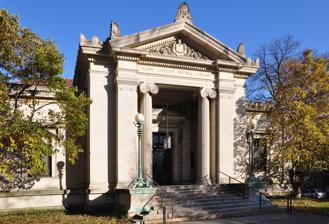
Building: John Carter Brown Library
Country: United States of America
Year built: 1904
Research library at Brown University John Carter Brown Library John Carter Brown Library 41°49′34″N 71°24′12″W / 41.8262°N 71.4032°W / 41.8262; -71.4032 Location Brown University , Providence, RI , United States Type Research library Scope History , Humanities Established 1846 ; 179 years ago ( 1846 ) Other information Website www .jcblibrary .org The John Carter Brown Library is an independently funded research library of history and the humanities on the campus of Brown University in Providence, Rhode Island . The library's rare book, manuscript, and map collections encompass a variety of topics related to the history of European exploration and colonization of the New World until circa 1825. The library was the first independent private library placed within the context of a university campus in the United States. History Illustration from the JCB's copy of the Tovar Codex, depicting a rite from the Aztec festival of Tlacaxipehualiztli The John Carter Brown Library began as the private collection of John Carter Brown . Beginning in 1845, Brown began traveling throughout Europe in search of books and materials related European exploration and colonization of the New World . Brown acquired a number of rare books from prominent libraries, including those of Henri Ternaux-Compans and Maximilian I of Mexico . After John Carter Brown's death, his wife Sophia Augusta Brown continued collecting with the advisement of John Russell Bartlett and Rush Hawkins . During his lifetime, John Nicholas Brown , son of John Nicholas, continued to expand the collection. Prior to his 1900 death, the collection was kept in a special fireproof library within the Brown family residence. In accordance with his will, the trustees of Brown's estate established the collection, together with a building to house it, at a permanent site on the campus of Brown University. Per an agreement reached between the executors and the university, the library is owned by the University Corporation but maintains "its own separate and special housing" and is "kept separate and distinct from any other Library." The building The Library is housed in a Beaux-Arts style building on Brown's main green, designed by the architects Shepley, Rutan, and Coolidge , and completed in 1904. The building was expanded in 1990, with funds provided by New Jersey financier and philanthropist Finn M. W. Caspersen . The four-story annex, designed by the Washington, D.C., architects Hartman-Cox , was named the "Caspersen Building" in honor of Caspersen's parents. An illustration of the building published in 1902 Interior of the MacMillan Reading Room at the John Carter Brown Library The John Carter Brown Library in 2020 Scope and holdings The collection of the John Carter Brown Library consists of more than 50,000 books written about both North and South America until roughly the end of the colonial era in the Americas, as well as around 16,000 specialized reference books providing supplementary information about the Library's holdings. The Library also holds a major collection of prints, manuscripts, and maps of the New World. The collection of the John Carter Brown Library begins chronologically with fifteenth-century editions of Columbus's celebrated "letter" to the Spanish court announcing the discovery of lands to the west. The Library houses one of the largest collections of books printed in British North America before 1800, the world's most complete collection of Mexican works printed before 1600, the largest collection of printed works relating to Brazil before 1820, a collection of printed sources for the study of early Canada and the Caribbean, nearly three-quarters of all known imprints in the Native languages of North and South America from the colonial period, and the largest collection of political pamphlets produced at the time of the American revolution. The JCB's copy of the Bay Psalm Book , owned by Richard Mather , and acquired by John Carter Brown in 1881 Collection highlights include the best preserved of eleven extant copies of Bay Psalm Book , the first book printed in British North America, a Shakespeare First Folio, leaves from the Gutenberg Bible , a copy of the first Bible printed in British North America, one of four surviving copies of Benjamin Franklin 's A Dissertation on Liberty and Necessity, Pleasure and Pain , one of two copies of the hand-illustrated Tovar Codex , an important 16th-century source on Aztec culture, and a copy of Vocabulario en lengua castellana y mexicana , the first dictionary published in the New World. The Library also holds many important maps and prints relating to the New World. These maps include one of the first printed attempts to depict America in cartographic form (the so-called Stevens-Brown map, a prototype of the 1513 Ptolemy Orbis Typus); the first printed map of Hernán Cortés ’s Mexico City, built on the ruins of the Aztec capital, Tenochtitlán ; the earliest known printed plan of a European settlement in what is now the United States (a plan of Fort Caroline built by Huguenot settlers in 1565 near present-day Jacksonville, Florida ); and one of the earliest maps to show the French exploration of the Mississippi River, attributed to Louis Joliet . In 2012, a group of Brown undergraduates and scholars deciphered an encoded essay in the hand of Roger Williams , scrawled in the marginalia of a book within the Library's holdings. This essay, thought to be Williams's last, concerns a theological debate on the nature of baptism and Indian conversion. The Archive of Early American Images The Archive of Early American Images is drawn from the holdings of the John Carter Brown Library. The AEAI assists scholars in their quest for contemporary images to illustrate their research findings and to facilitate the study of historical images in their own right and in proper context. It is a unique resource for picture researchers, documentary filmmakers, and others looking for material for commercial use. Many of these American images come from books printed in the early modern period that have never been reproduced before. As of August 2014, the database—which also includes a Map Collection, Political Cartoon Collection, and John Russell Bartlett Boundary Commission Collection—had about 11,270 images and is still growing. Images in this database are accompanied by extensive bibliographical and descriptive information and come from books in most European, and some Indigenous, languages from before c. 1825. Librarians Bookplate of the "Sylvia Augusta Brown Fund" " from the John Carter Brown Library Karin Wulf is the current Beatrice and Julio Mario Santo Domingo Director and Librarian of the library. Neil Safier was the Director and Librarian of the John Carter Brown Library from 2013 until 2021. Safier was preceded by: Edward L. Widmer (2006–2012); Norman Fiering (1983–2006); Thomas R. Adams (1958–1982); Lawrence C. Wroth (1924–1957); Worthington C. Ford (1917–1922); Champlin Burrage (1916); George Parker Winship (1895–1915). See also American Friends of the Hakluyt Society List of libraries in Rhode Island References ^ Mitgang, Herbert (1988-02-15). "I.B.M. Exhibit Honors Columbus Anniversary" . The New York Times . ISSN 0362-4331 . ^ a b "John Carter Brown Library // Guide to Providence Architecture" . guide.ppsri.org . ^ McGill, Douglas C. (1988-02-19). "Art People" . The New York Times . ISSN 0362-4331 . ^ Stockbridge, J. C. (August 23, 1877). "The John Carter Brown Library". New England Journal of Education . 6 (7): 74. JSTOR 44744778 . ^ a b Mitchell, Martha. "John Carter Brown Library" in Encyclopedia Brunoniana (Providence, Rhode Island: Brown University Library, 1993) ^ Carlton, W. N. C. (1914). "The John Carter Brown Library: A History by George" . The Papers of the Bibliographical Society of America . 8 (3/4): 135– 39. doi : 10.1086/pbsa.8.3_4.24292230 . JSTOR 24292230 . ^ Stam, David H. (2001). International Dictionary of Library Histories . Taylor & Francis. ISBN 9781579582449 . ^ Casper, Scott E.; Groves, Jeffrey D.; Nissenbaum, Stephen W.; Winship, Michael (2009-09-15). A History of the Book in America: Volume 3: The Industrial Book, 1840-1880 . Univ of North Carolina Press. ISBN 9780807868034 . ^ Stam, David H. (2016-01-08). International Dictionary of Library Histories . Routledge. ISBN 9781136777851 . ^ Brown, Sylvia (2017-05-08). Grappling with Legacy: Rhode Island'S Brown Family and the American Philanthropic Impulse . Archway Publishing. ISBN 978-1-4808-4418-6 . ^ Brown University. The Dedication of the Caspersen Building September the Seventeenth A. D. MDCCCCXCI (Providence, Rhode Island: John Carter Brown Library, 1992). ^ Shurtleff, Nath. B., and Bradford F. Swan. "Some Thoughts on the Bay Psalm Book of 1640: With a Census of Copies." The Yale University Library Gazette 22, no. 3 (1948): 51–76. JSTOR 40857360 . ^ Franklin, Benjamin (2003). The Autobiography of Benjamin Franklin . Yale University Press. ISBN 9780300098587 . ^ Diel, Lori Boornazian (2018-12-12). The Codex Mexicanus: A Guide to Life in Late Sixteenth-Century New Spain . University of Texas Press. ISBN 9781477316757 . ^ Myers, Kathleen Ann (2015-10-15). In the Shadow of Cortés: Conversations Along the Route of Conquest . University of Arizona Press. ISBN 9780816532308 . ^ Powers, Martine (4 December 2012). "Brown students decode Roger Williams's shorthand" . The Boston Globe . ^ Fisher, Linford D.; Lemons, J. Stanley; Mason-Brown, Lucas (2014). Decoding Roger Williams: The Lost Essay of Rhode Island's Founding Father . Baylor University Press. ISBN 9781481301046 . ^ Chaput, Erik J. "Book review: Beyond a doubt, it's Roger Williams' writing" . providencejournal.com . ^ "Dr. Lawrence C. Wroth, Editor And Brown U. Librarian, Dies" . The New York Times . 1970-12-26. ISSN 0362-4331 . Lawrence C. Wroth, The First Century of the John Carter Brown Library: A History with a Guide to the Collections , (1946). John Carter Brown Library, Annual Reports, 1901–1966 , eight volumes, (1972). John Carter Brown Library," The Dedication of the Caspersen Building ," (1992). External links Wikimedia Commons has media related to John Carter Brown Library . The John Carter Brown Library The John Carter Brown Library's Internet Archive Collection The John Carter Brown Library's Digitized Image Collections The John Carter Brown Library's Collection on the World Digital Library v t e Brown University Schools College Graduate School Medical Engineering Public Health Centers Annenberg Institute Arts Institute Carney Institute ICERM Joukowsky Institute Pembroke Center Political Theory Project Watson Institute Athletics Teams Football Baseball Men's basketball Women's basketball Men's lacrosse Men's soccer Men's ice hockey Women's ice hockey Sailing Men's rowing Venues Gouse Field Marvel Gymnasium Meehan Auditorium Murray Stadium Pizzitola Sports Center Stevenson Field Campus Buildings Statues Angell Street Andrews House Annmary Brown Memorial Bell Gallery Computing Laboratory Corliss–Brackett House Granoff Center Haffenreffer Museum Hay Library Joseph Haile House John Carter Brown Library Ladd Observatory Lindemann Performing Arts Center Nightingale–Brown House Jerimoth Hill Rockefeller Library Sayles Hall Sciences Library Slavery Memorial South Street Landing Thayer Street University Hall Van Wickle Gates Wickenden Street History History Open Curriculum In popular culture Alumni Faculty Presidents Coat of Arms Anne S. K. Brown Military Collection Josiah S. Carberry Student Life Alma Mater WBRU Brown Student & Community Radio Program in Liberal Medical Education International Mentoring Program Spring Weekend Publications Brown Daily Herald Brown Journal of World Affairs The Brown Jug The Brown Noser The College Hill Independent Cardinal Points Critical Review Encyclopedia Brunoniana Modernist Journals Project Philosophy and Phenomenological Research Brown Political Review The Brown Spectator Studies in Comparative International Development Women Writers Project Organizations Band Bear Necessities Bootstrap Brownbrokers Center for Students of Color Debating Union Derbies Ivy Film Festival Jabberwocks Orchestra Production Workshop Rhode Island Innovative Policy Lab Rites and Reason Theatre Sarah Doyle Women's Center Societas Domi Pacificae Zeta Delta Xi Category v t e Books Production Binding Covers dust jackets Design Editing Illustration Illuminated manuscripts Printing edition history incunabula instant book limited edition Publishing advance copy hardcover paperback Size Typesetting Volume (bibliography) Collection (publishing) Book series Consumption Awards Bestsellers list Bibliography Bibliomania ( tsundoku ) Bibliophilia Bibliotherapy Bookmarks Bookselling blurbs book towns history used Censorship Clubs Collecting Digitizing Bookworm (insect) Furniture bookcases bookends Library Print culture Reading literacy Reviews By country Brazil France Germany Italy Japan Netherlands Pakistan Spain United Kingdom United States Other Genres fictional miniature pop-up textbook Grimoire Formats audiobooks Ebooks Folio Coffee table book Related Banned books Book burning incidents Nazi Book curses Book packaging Book swapping Book tour Conservation and restoration Dog ears History of books scroll codex Intellectual property ISBN Novel Outline Preservation The Philobiblon World Book Day World Book Capital Outline Category Portal Authority control databases International ISNI VIAF National Germany United States France BnF data Italy Australia Spain Norway Vatican Israel Catalonia Academics CiNii Artists ULAN Other IdRef